Katie Melua

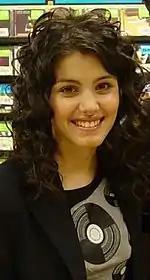
Melua at a signing in 2004

Melua's debut album, "Call Off the Search", was released on 3 November 2003 and featured two songs written by Melua: "Belfast (Penguins and Cats)", a song about Melua's experience of her time in the troubled capital of Northern Ireland, and "Faraway Voice", a song about the death of Eva Cassidy. Melua also covered songs by Delores J. Silver ("Learnin' the Blues"), John Mayall ("Crawling up a Hill"), Randy Newman ("I Think It's Going to Rain Today") and James Shelton ("Lilac Wine", originally a UK hit for singer Elkie Brooks). The other six songs on the album were by Mike Batt.